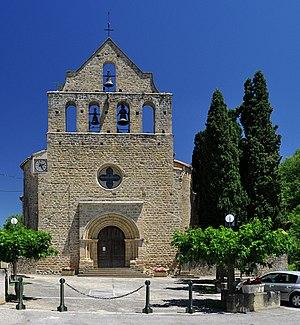
église Saint Jean l'évangéliste à Teilhet (Ariège)
Cet article recense les monuments historiques français classés en 1955.
Teilhet est une commune française, située dans le département de l'Ariège en région Occitanie.
Cet article recense les monuments historiques de l'Ariège, en France.